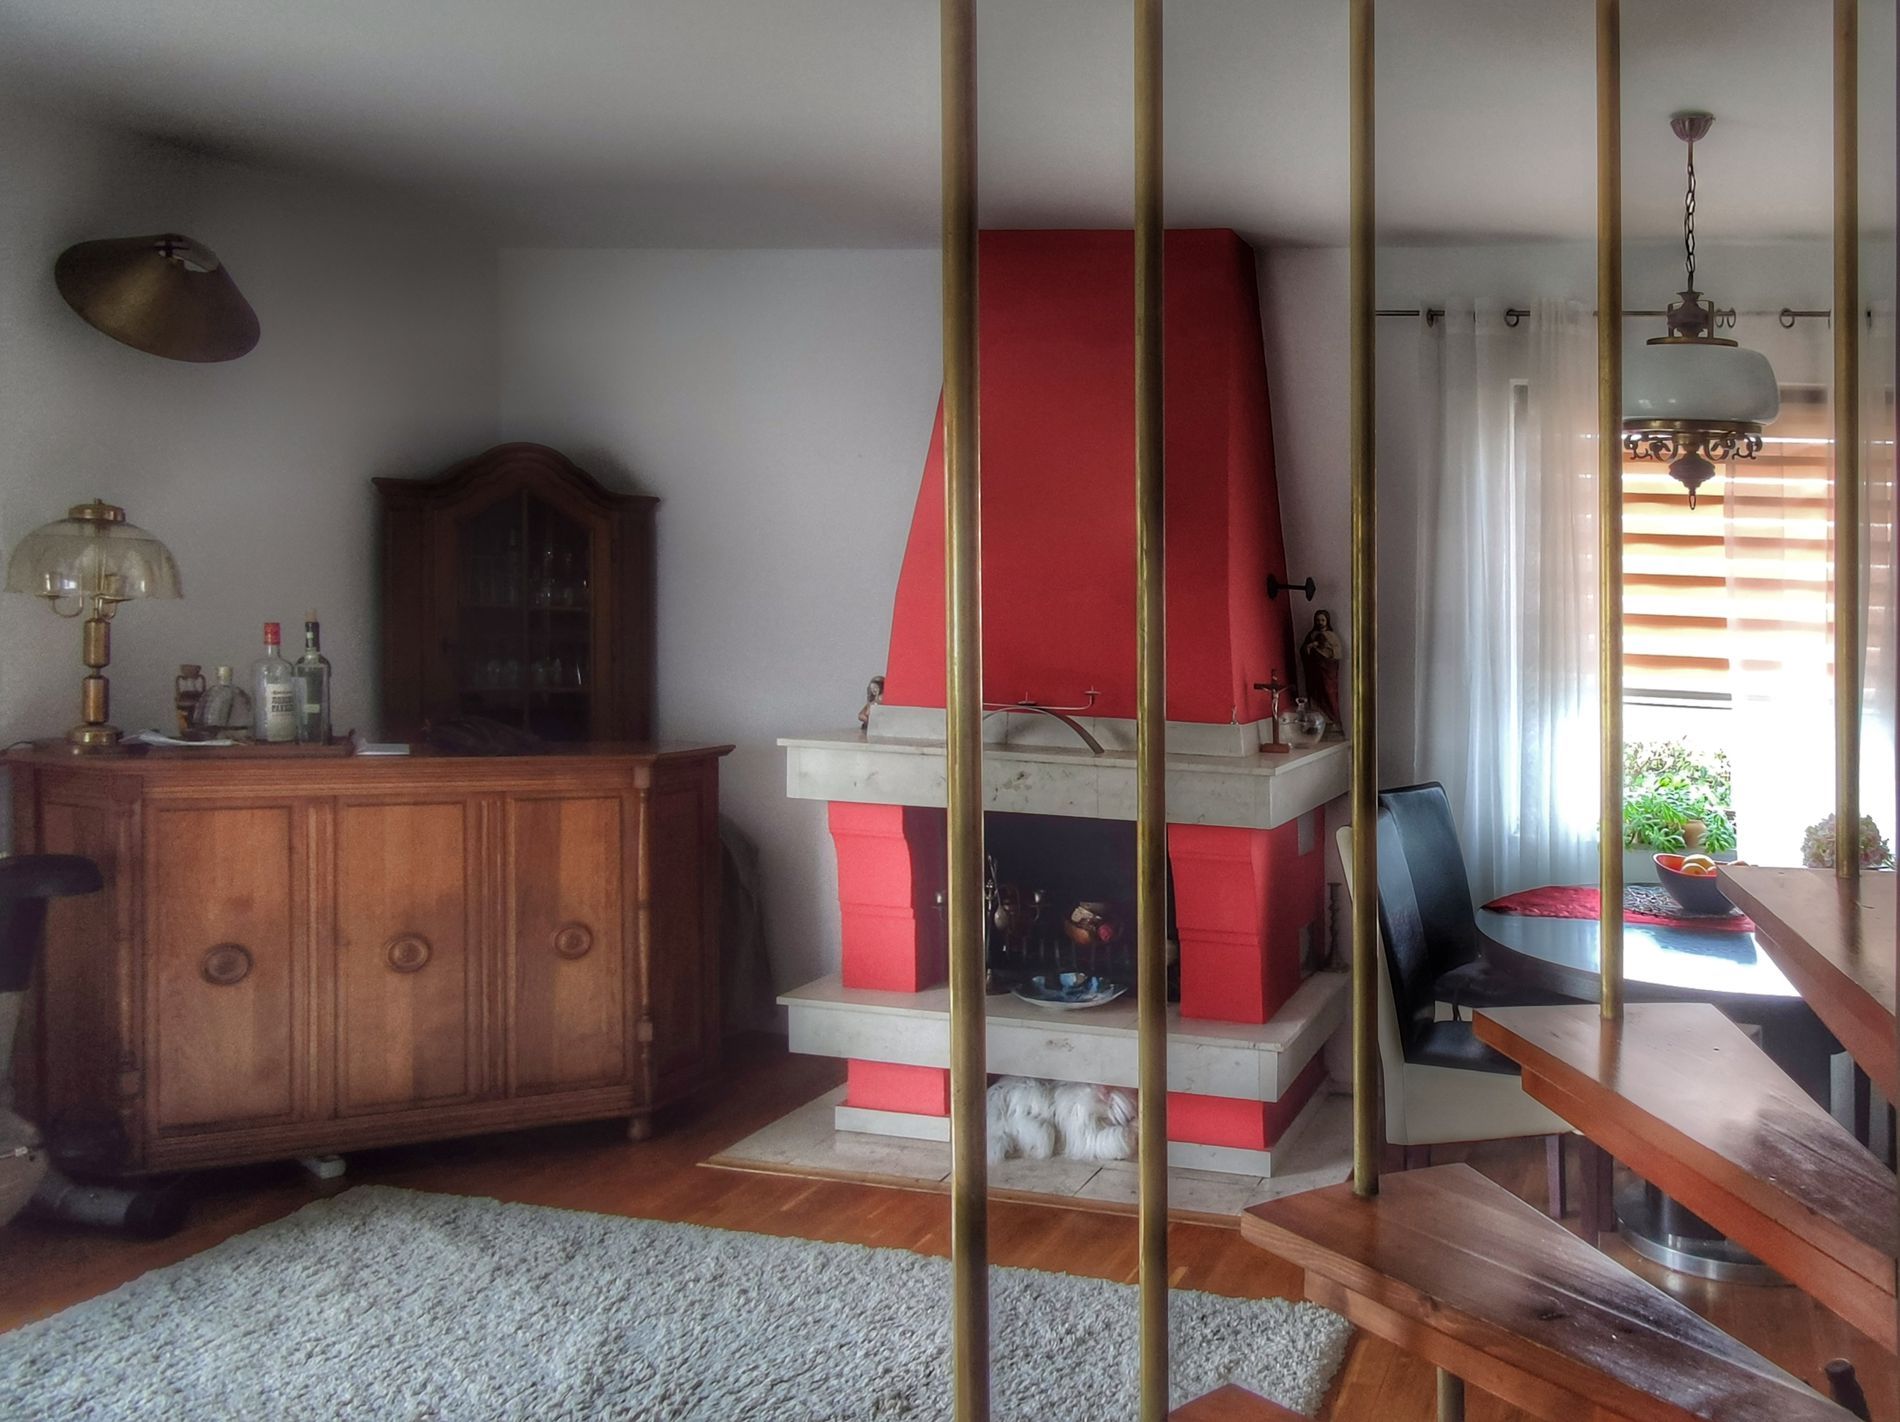
Cozy Living Room
A simple living and dining room. There's a red and white fireplace in the center with a firewood storage area and a pet resting underneath. To the left, there's a wooden cabinet with a few bottles and a lamp on top. On the right, there’s a dining table with black chairs and a window with sheer white curtains. A hanging light is above the table, and the stairs with wooden steps and golden railings are in the foreground.
A wide angle inside shot taken from a slightly elevated viewpoint like a staircase. It shows a wide view of the living and dining area in one frame, giving a good sense of the layout and decor. The vertical golden bars in the foreground add depth to the image. The natural light from the window makes us feel the cozy and warm atmosphere of the room.
Labels: Indoors, Interior Design, Architecture, Building, Furniture, Living Room, Room, Wood, Floor, Flooring, Cabinet, Hardwood, Sideboard, Lamp, Home Decor, Animal, Cat, Mammal, Pet, Person, Rug, Bed, Bedroom, Plate, Computer Hardware, Electronics, Hardware, Monitor, Screen, Fireplace, Door, House, Housing, Staircase, Chandelier, Corner, TV, Shelf, Plywood, Couch, Table, Closet, Cupboard, Dining Room, Dining Table, Bottles, Chairs
Camera: -- --
Exposure: 1 sec